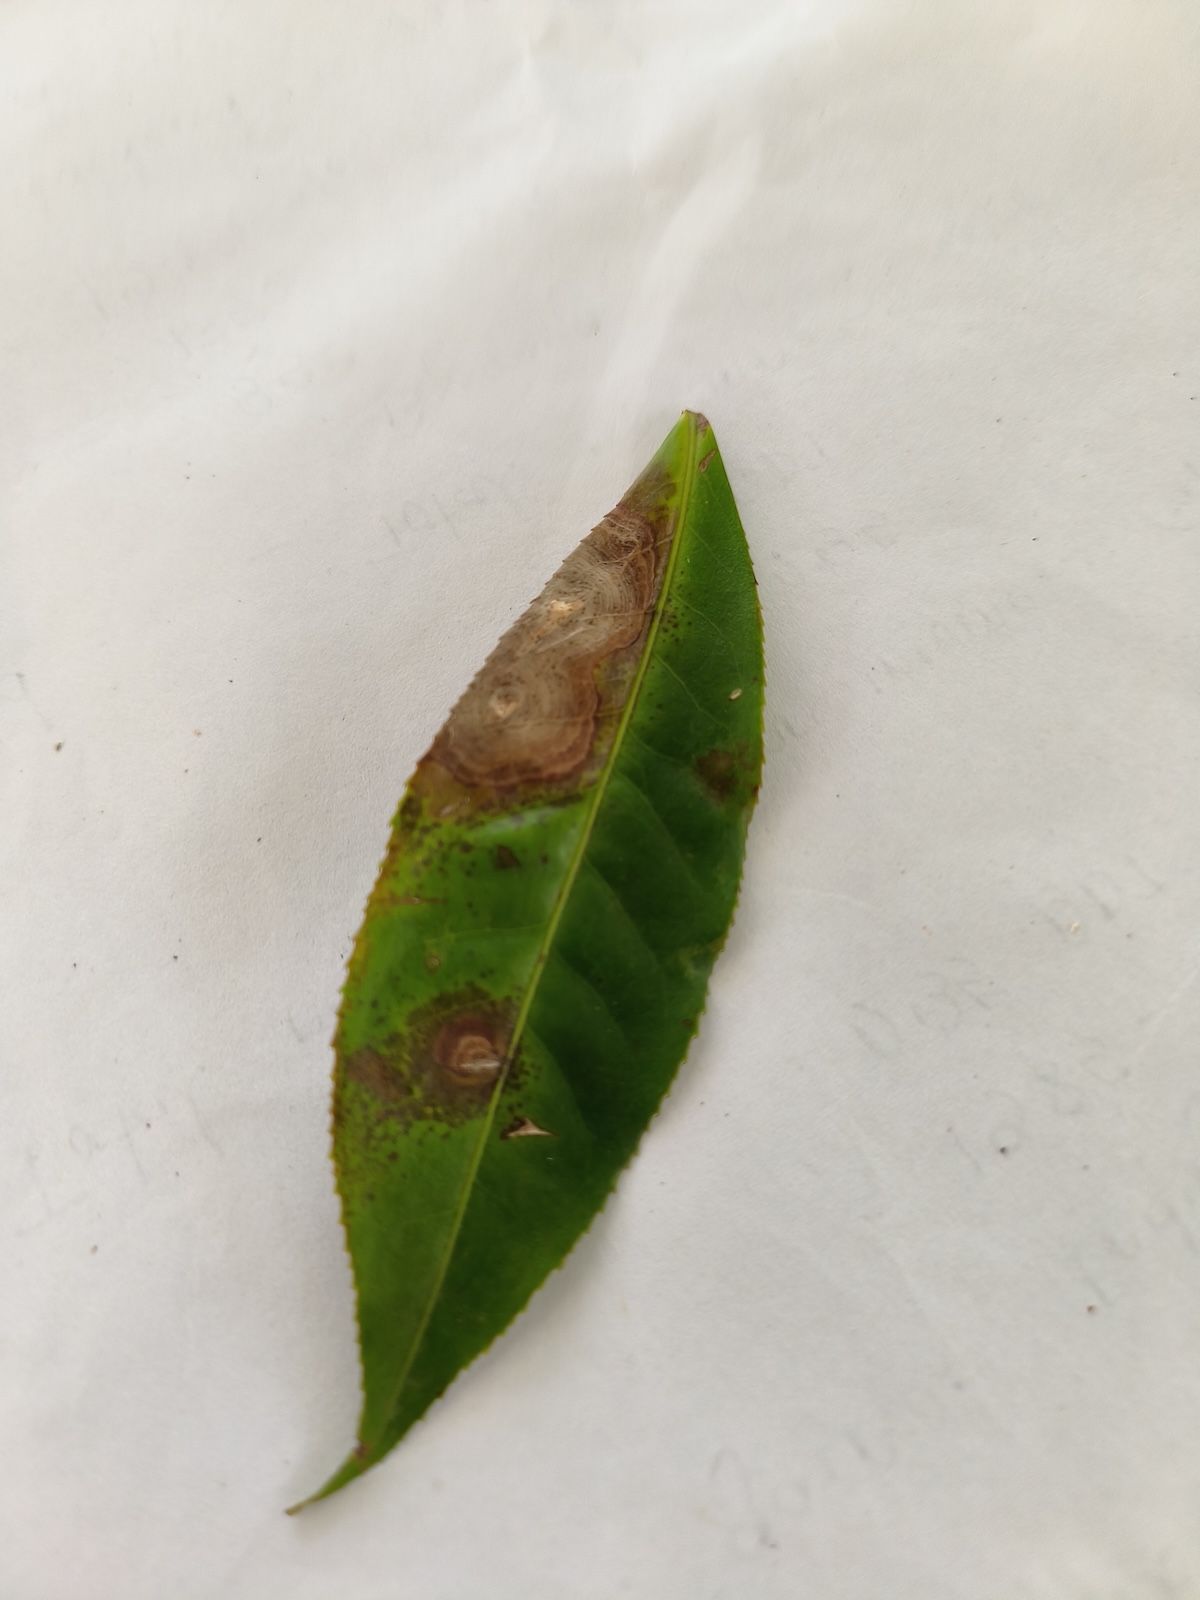
Label: Gray Blight